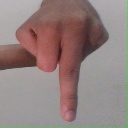
अक्षर: प